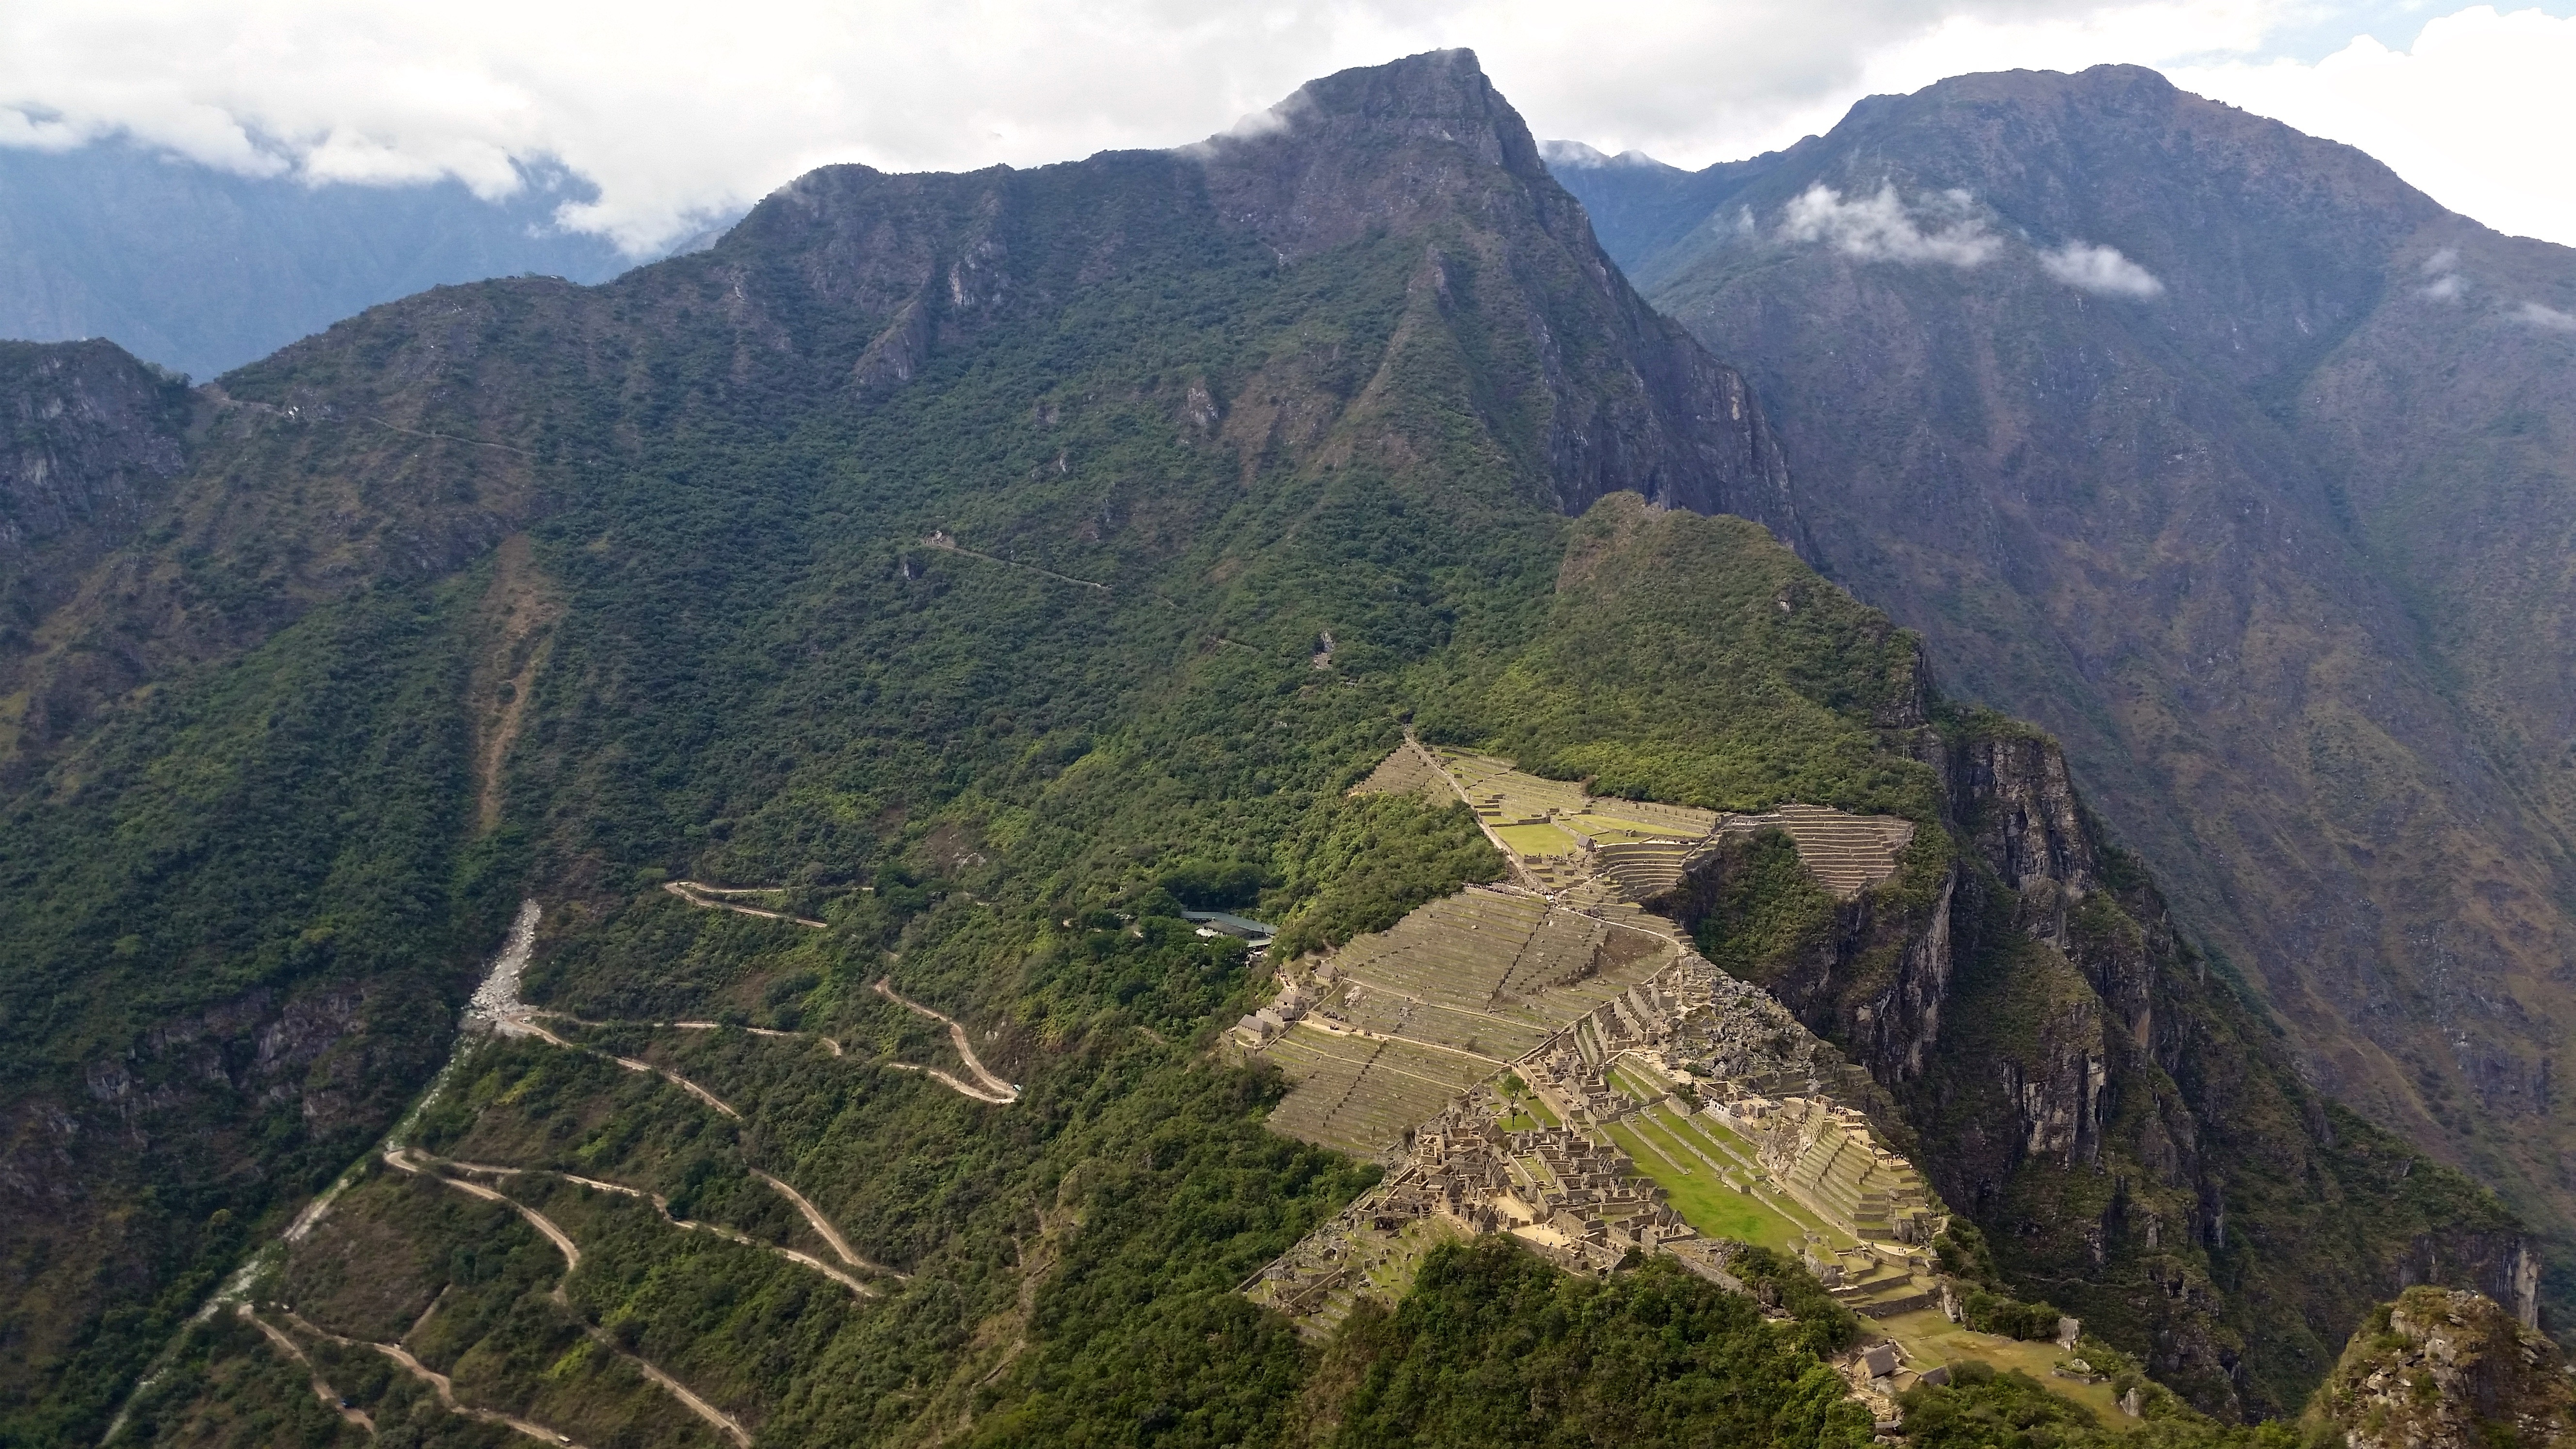
landscape, walking, mountain, trail, hill, adventure, valley, mountain range, terrain, ridge, machu picchu, summit, peru, world heritage, inca, alps, plateau, andes, landform, aerial photography, mountain pass, hill station, wayna picchu, geographical feature, mountainous landforms, geological phenomenon